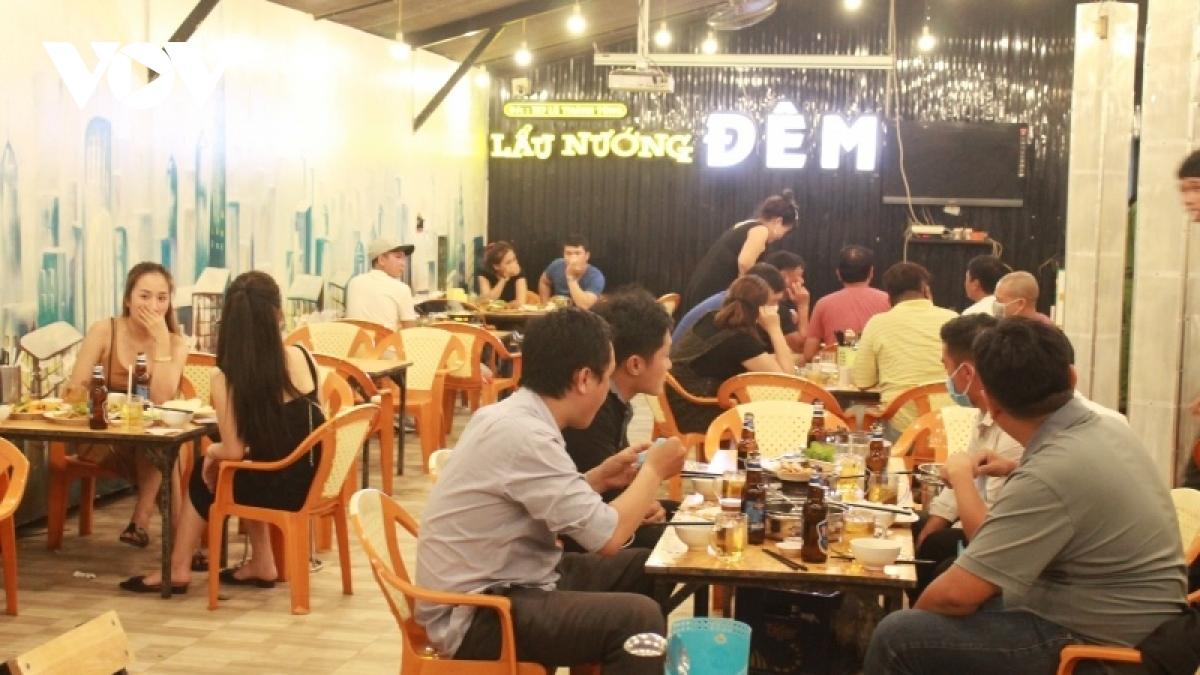
cô gái mặc áo màu nâu ở bàn ngoài cùng bên trái đang lấy tay che miệng